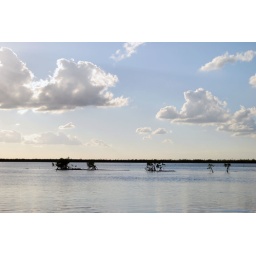
Lots of sky and mangroves peeking out ot the water in the Sian Kaan reserve.